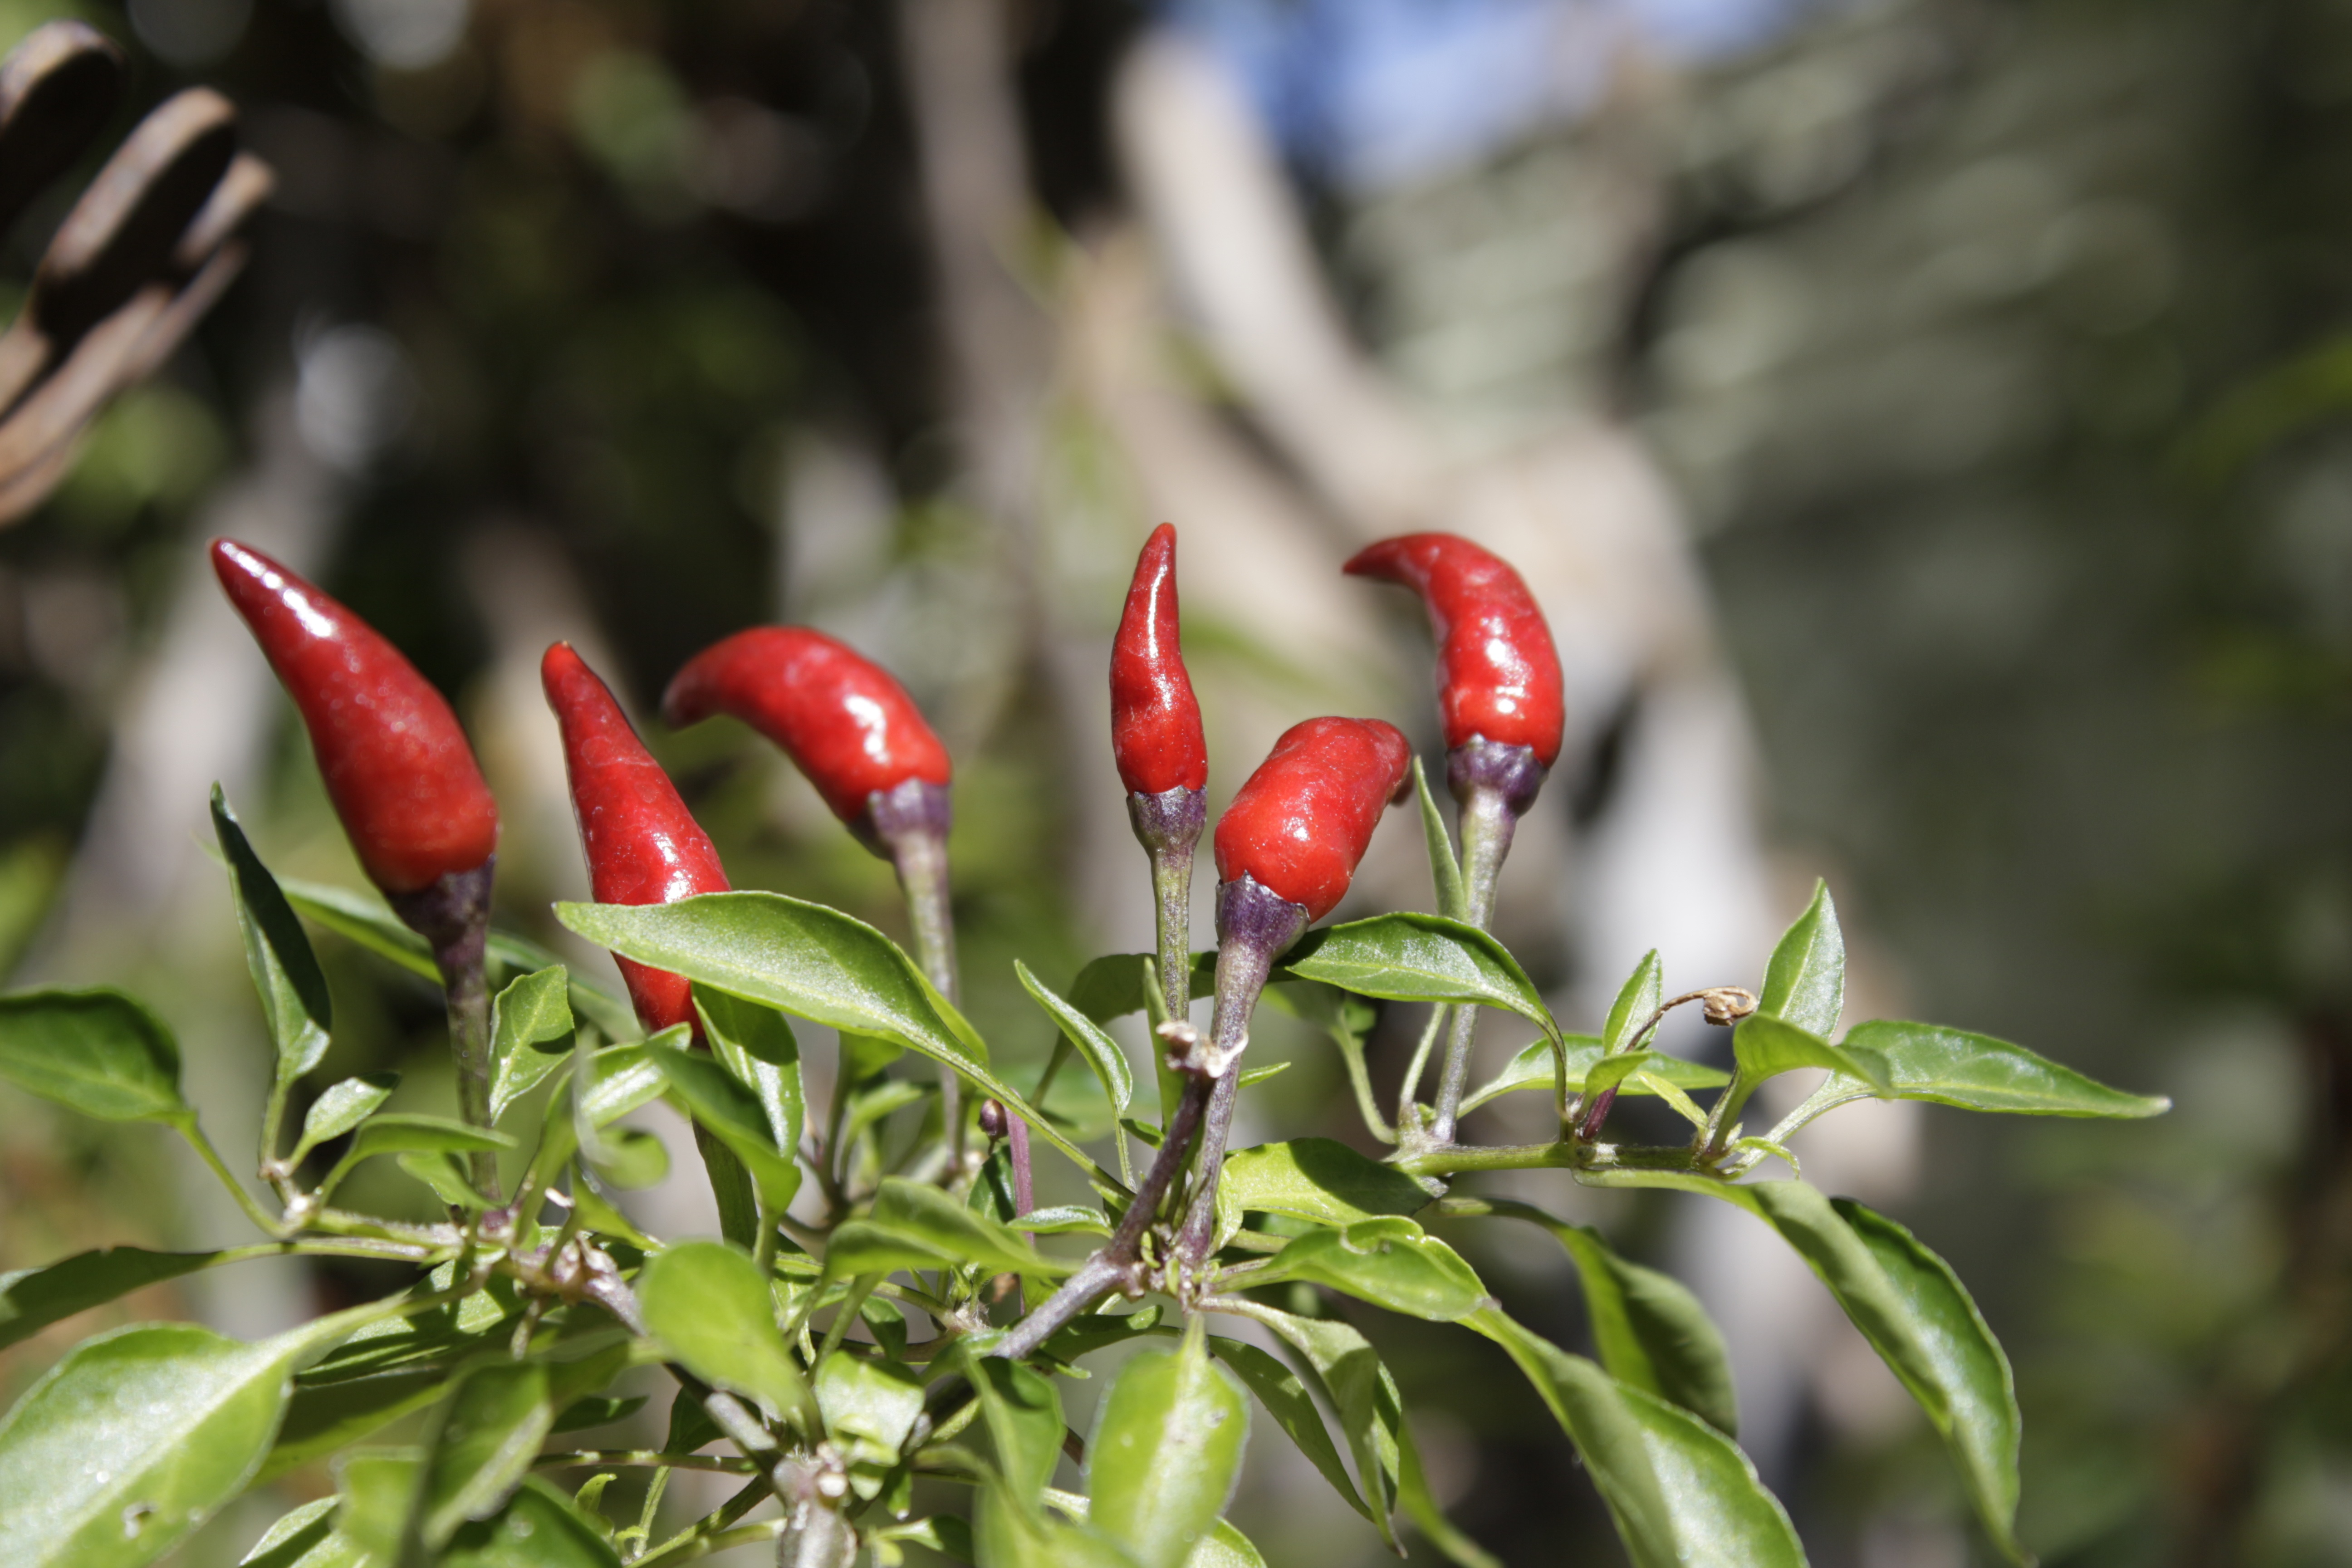
nature, branch, plant, flower, food, pepper, produce, vegetable, botany, flora, shrub, protection, flowering plant, chili pepper, land plant, bird's eye chili, bell peppers and chili peppers